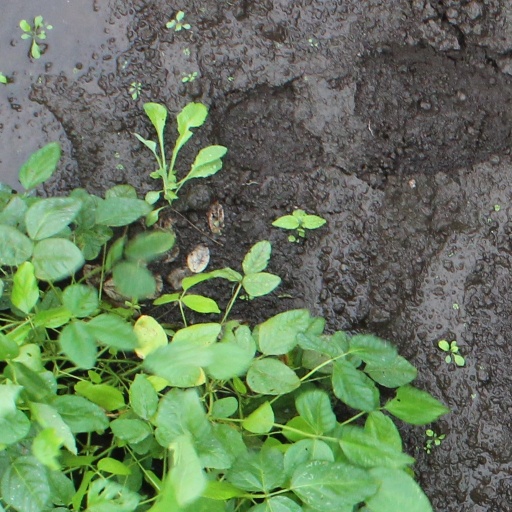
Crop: soybean